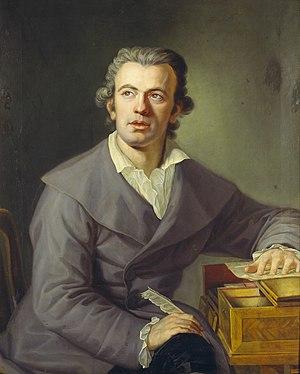
Johann Gottlieb Naumann, né le 17 avril 1741 à Blasewitz et mort le 23 octobre 1801 à Dresde, est un compositeur, chef d'orchestre, et Kapellmeister allemand.